Tasuku Honjo

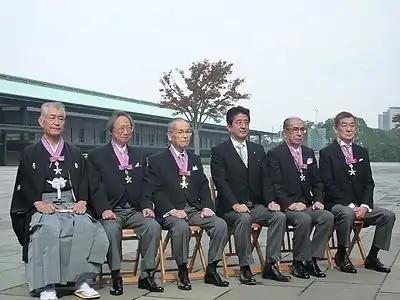
Shun'ichi Iwasaki, Ken Takakura, Seikaku Takagi, Susumu Nakanishi and Honjo received the Order of Culture from Emperor Akihito on November 3, 2013. After that they posed for photo with Shinzō Abe at the East Garden of the Imperial Palace.

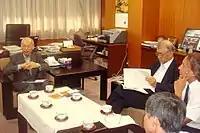
With on August 26, 2010

Honjo has received several awards and honors in his life. In 2016, he won the Kyoto Prize in Basic Sciences for "Discovery of the Mechanism Responsible for the Functional Diversification of Antibodies, Immunoregulatory Molecules and Clinical Applications of PD-1". In 2018, he shared the Nobel Prize in Physiology or Medicine with American immunologist James P. Allison. They previously also shared the Tang Prize in Biopharmaceutical Science in 2014.